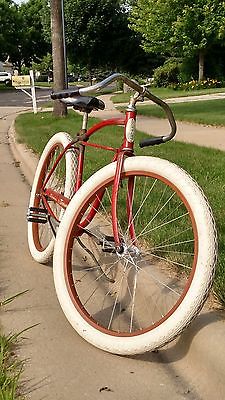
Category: bicycle